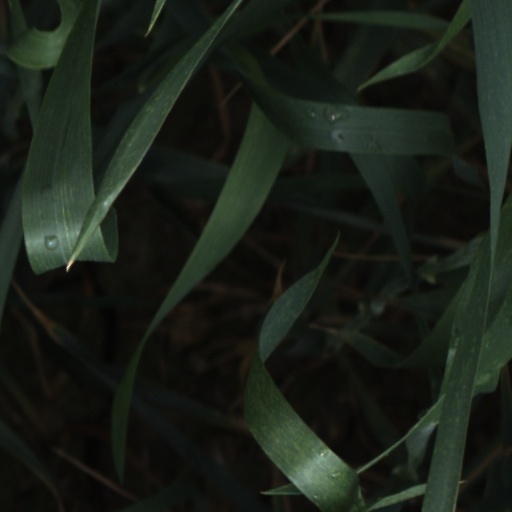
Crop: wheat